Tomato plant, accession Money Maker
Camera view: horizontal (90 deg, fisheye); turntable rotation: 30 degrees
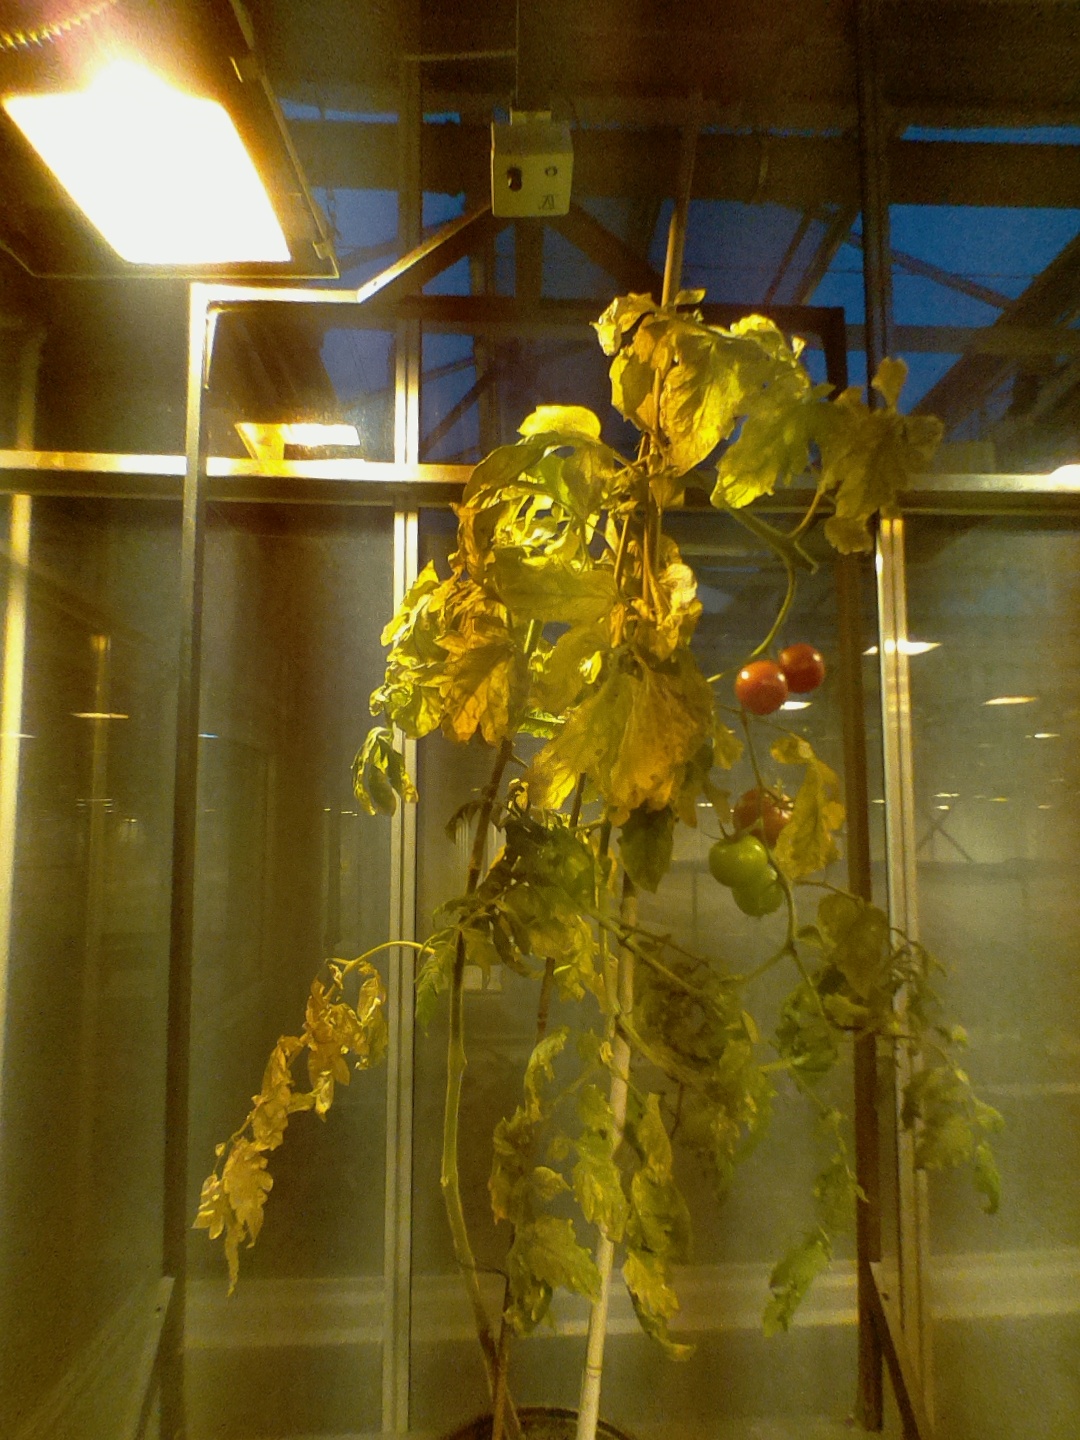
BBCH growth stage 85: 50%-60% of fruits show typical fully ripe color